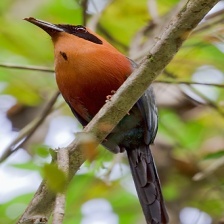
Species: RUFUOS MOTMOT
Scientific name: BARYPHTHENGUS MARTII